Raid at Ožbalt

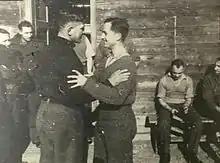
Ralph Churches (right foreground) at Work Camp 1046/GW after an earlier escape attempt

Churches and Laws searched in vain for a contact with the Partisans for several months. Around July 1944, Elisabeta Zavodnik - from whose cottage Laws drew water for the 1046/GW working crew while they were working opposite Ožbalt - introduced him to her cousin Anton. Anton was most likely sent by 4th Operational Zone to scout ahead, and he promised that in several weeks' time, a Partisan force would rescue the entire crew. Feeling unable to make the necessary preparations for a mass escape with just two men, Churches and Laws cut their bunk mates into the plan: Leonard Austin, Kenneth Carson, Andrew Hamilton, Robert McKenzie, Griffin Rendell, and Philip Tapping. Ralph then resigned as Man of Confidence to take up regular work on the railway crew.